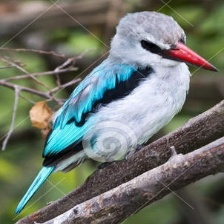
Species: WOODLAND KINGFISHER
Scientific name: HALCYON SENEGALENSIS